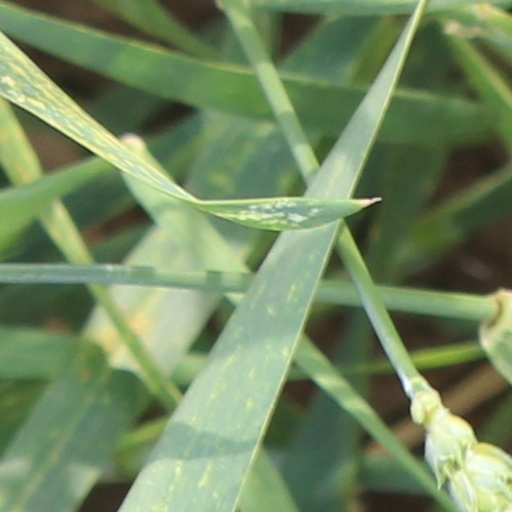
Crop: wheat